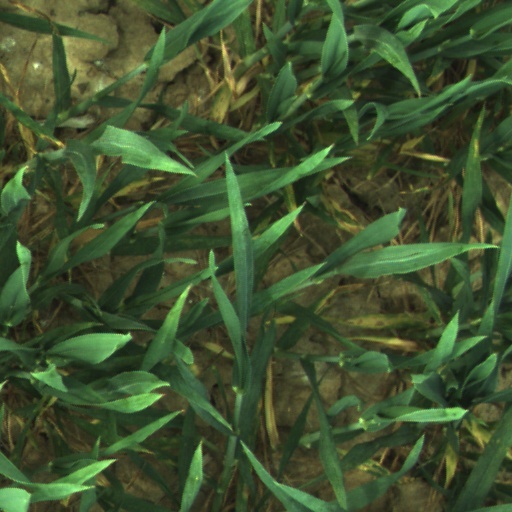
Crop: wheat